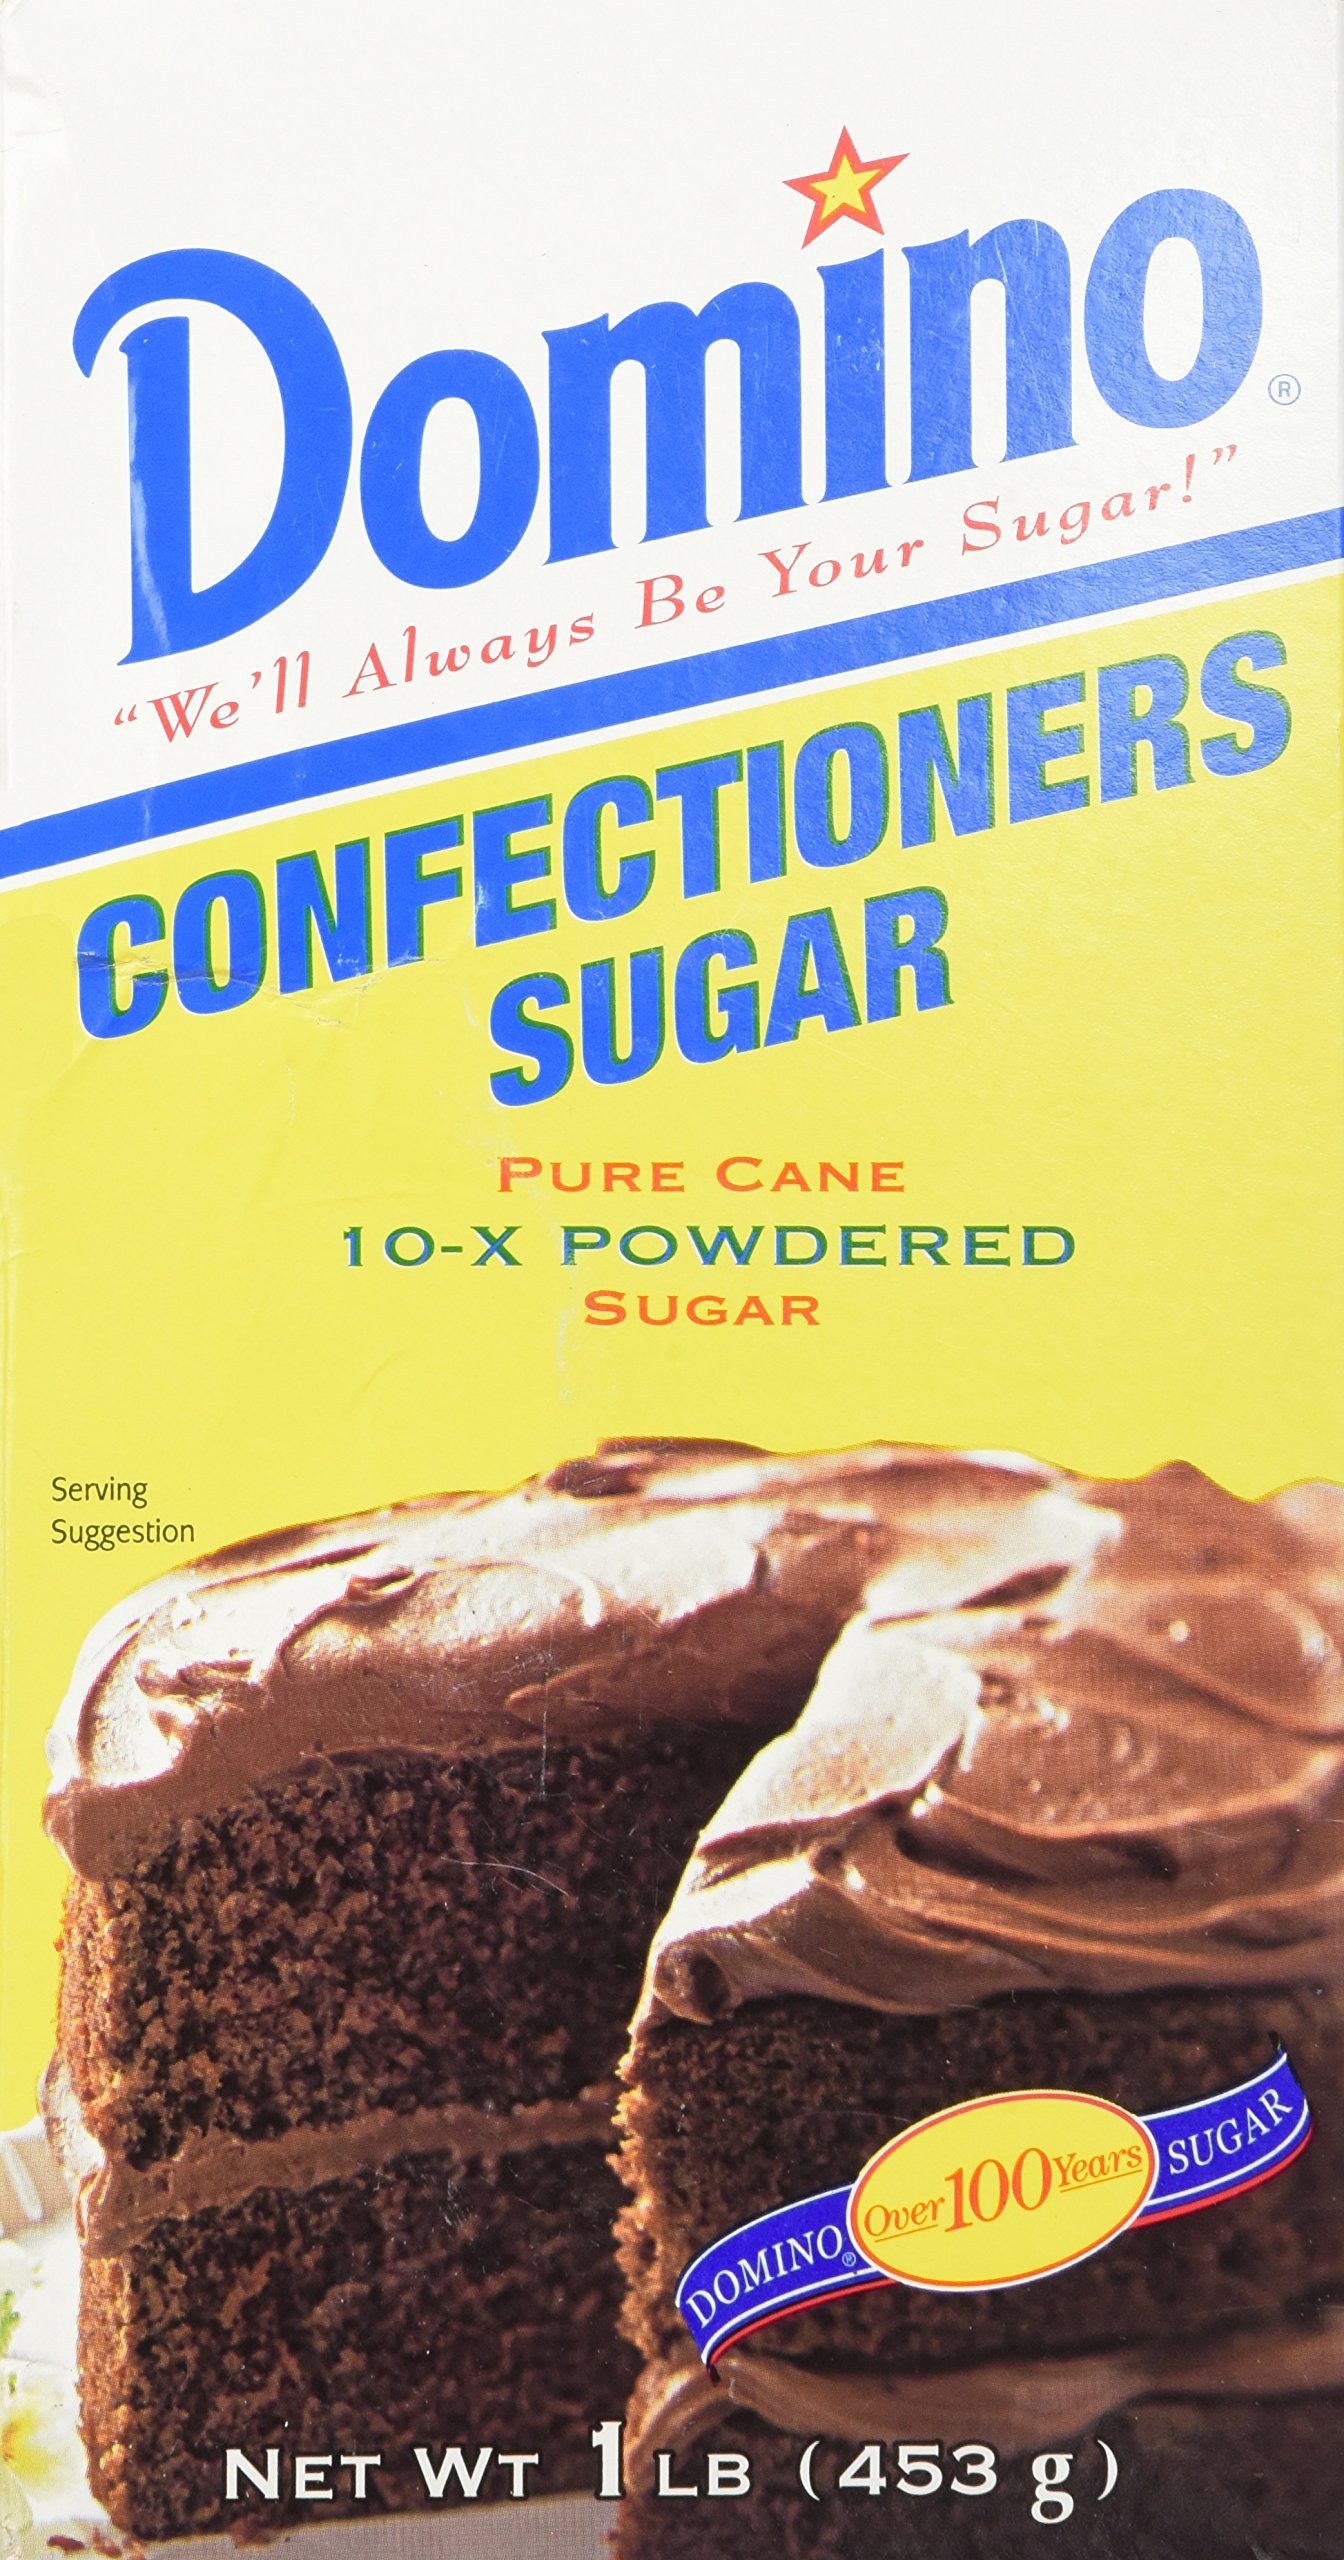
Item Name: Domino Pure Cane Confectioners Powdered Sugar, 1 lb
Value: 16.0
Unit: Ounce

Price: 9.355